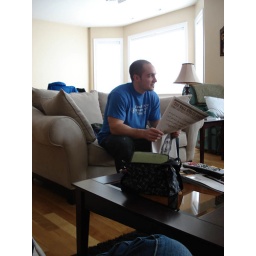
holding the wall street journal, intrigued by cribs.